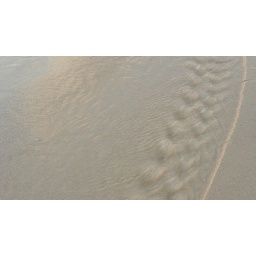
Patterns left by the running sea water (P1060182)